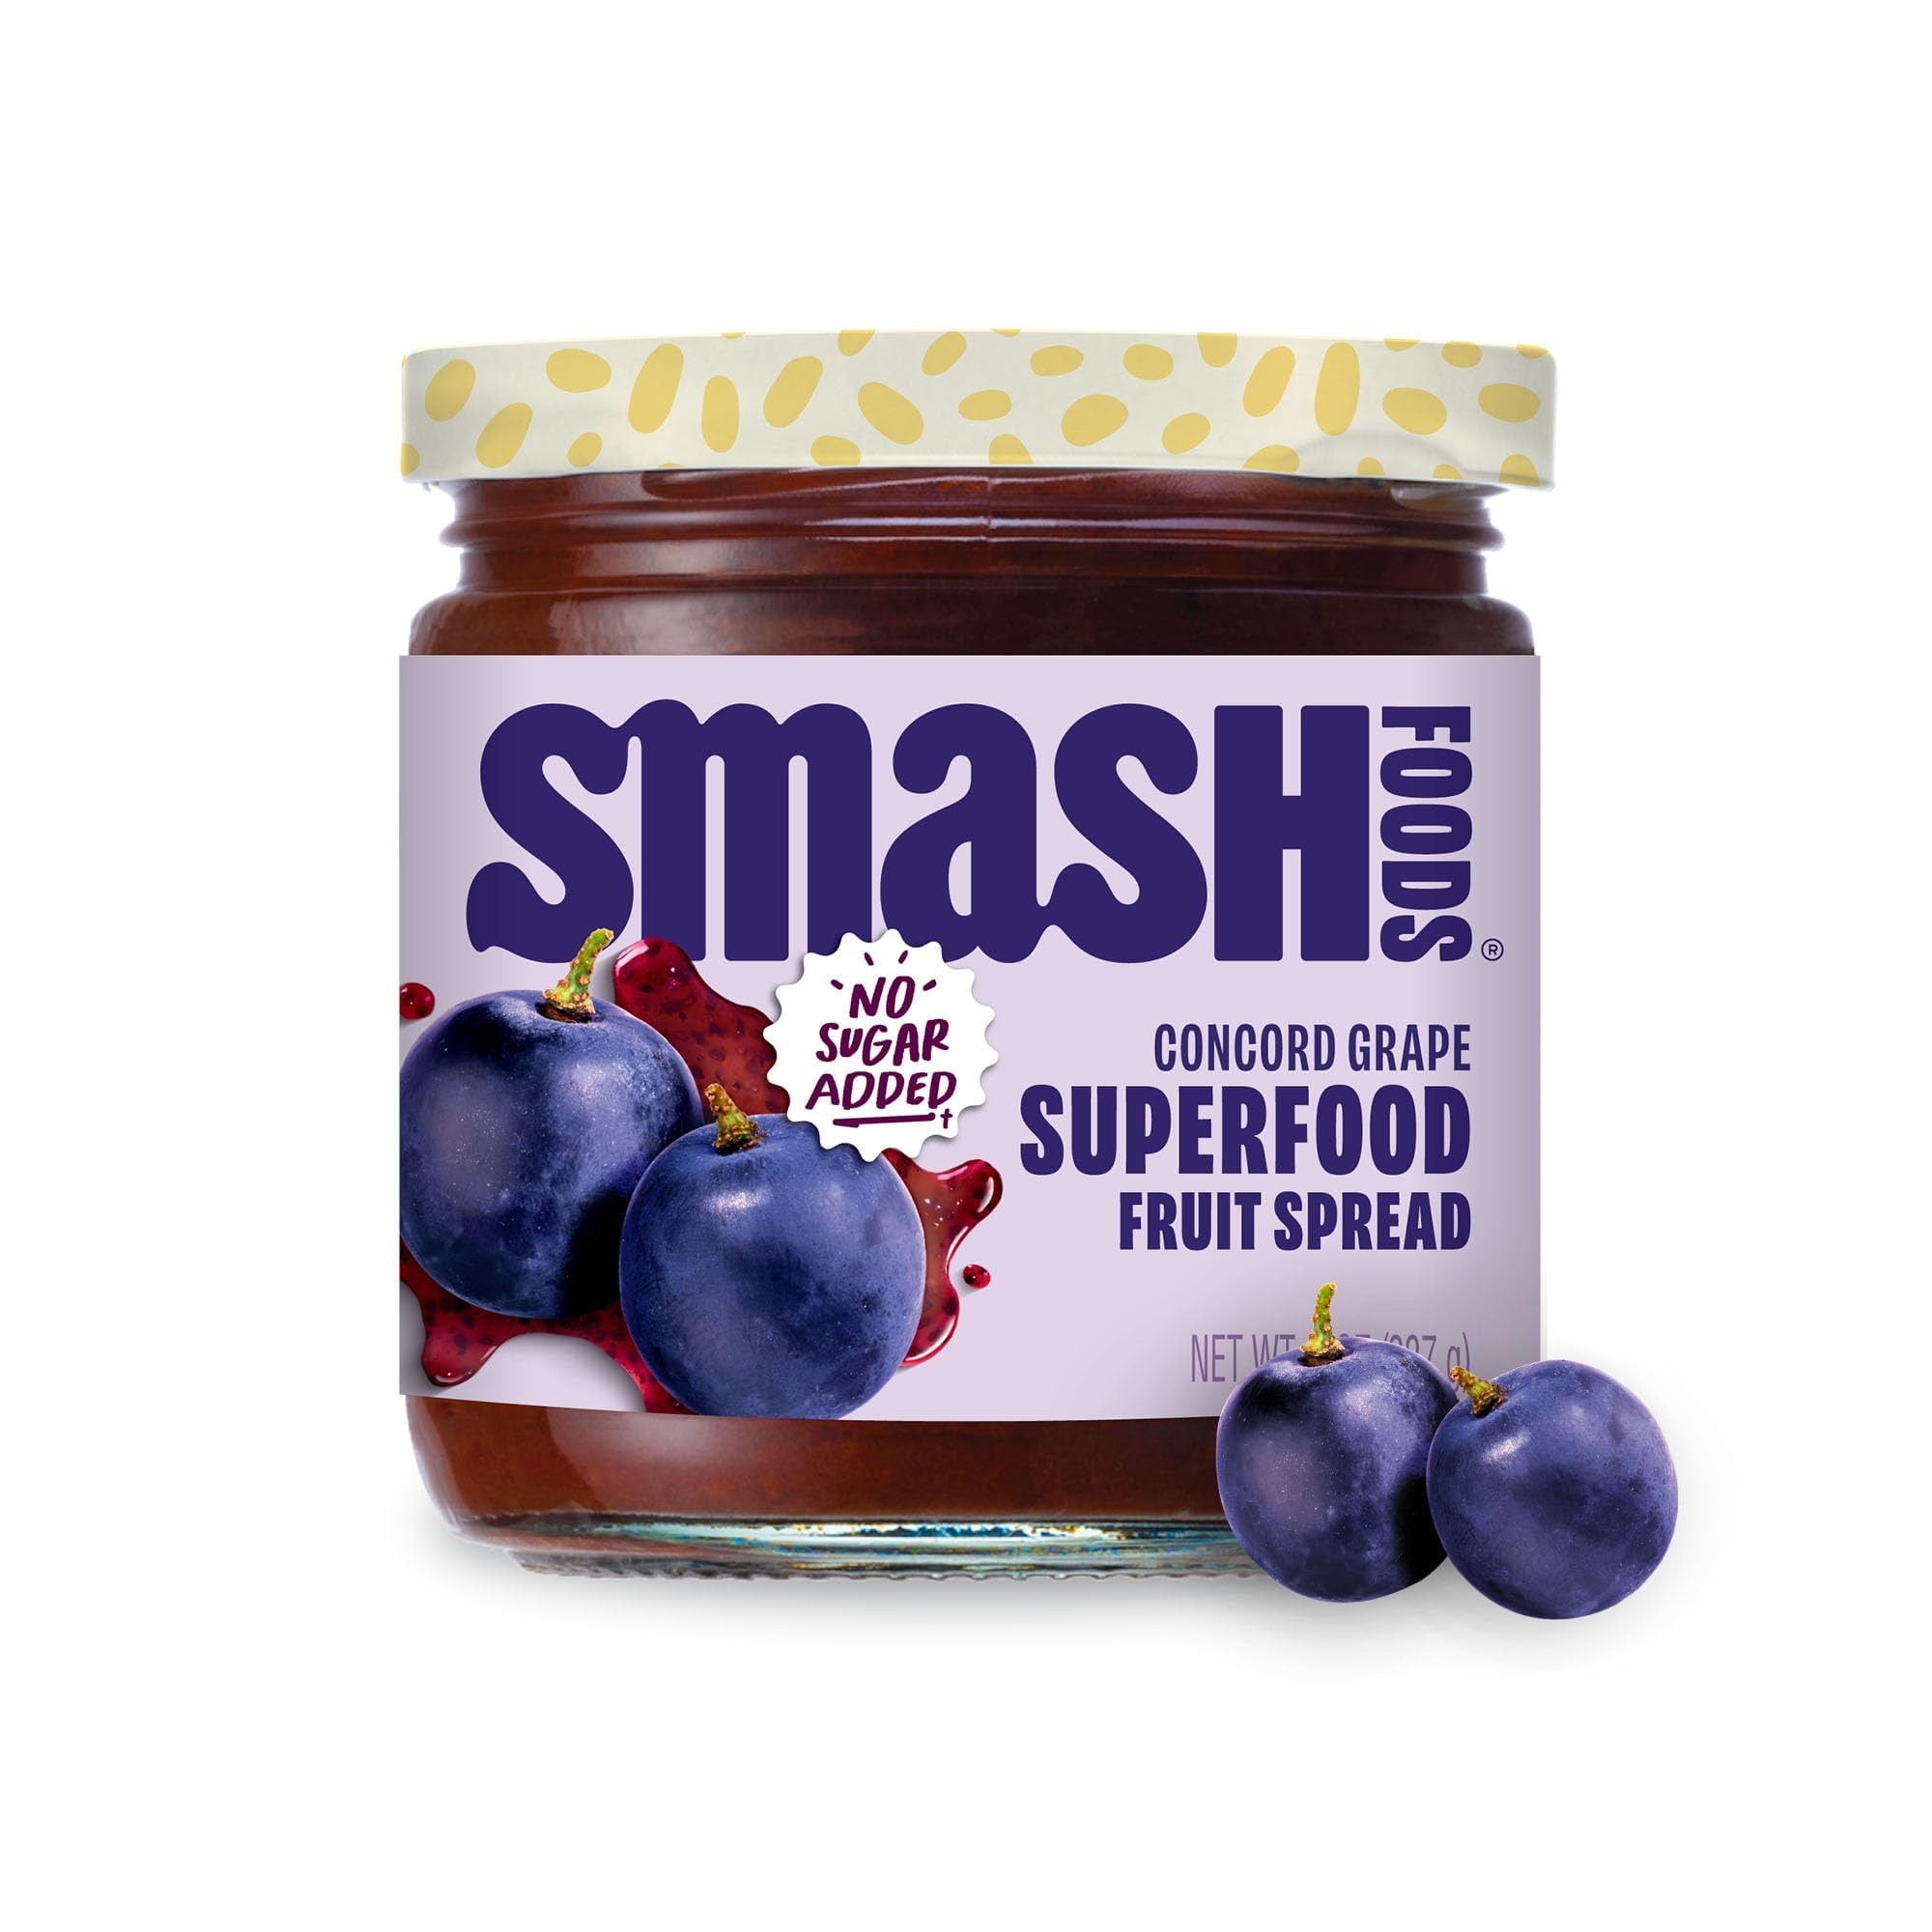
Item Name: Smash Foods Grape Jam | Low-Calorie, No Sugar Added Keto Jam with Upcycled Fruit & Chia Seeds | Vegan, Paleo Superfood Fruit Spread (1 Jar)
Bullet Point 1: DELICIOUS SUPERFOOD JAM: Chia Smash is a bold fruit spread that's bursting with real fruit, naturally sweetened with dates, and powered by chia seeds, the perfect recipe for helping you eat good and feel good too.
Bullet Point 2: NO SUGAR ADDED: Unlike other jams, jellies & sweet spreads, we've made a low calorie, low sugar jam without using stevia, erythritol, or sugar alcohols. Instead, Chia Smash uses dates to enhance the real fruit flavor with honest, wholesome sweetness.
Bullet Point 3: LOW CARB KETO + PALEO FRIENDLY: Now anyone can enjoy jam without worrying about sugar guilt, preservatives, or dietary restrictions. Chia Smash is a vegan, paleo, and keto spread that brings sweetness without the sacrifice.
Bullet Point 4: REAL NATURAL UPCYCLED INGREDIENTS: Inside every small jar of our gourmet superfood jelly is tons of omega-3s, protein, fiber, antioxidants, vitamins, and minerals, sourced naturally from 100% real, Non GMO, upcycled fruit.
Bullet Point 5: ENDLESS WAYS TO JAM: Our gourmet jam is right at home on toast, swirled into oats and yogurt, dolloped onto pancakes, presented on charcuterie food boards, or mixed into smoothies, salad dressings, baked goods, and so much more.
Value: 1.0
Unit: Count

Price: 5.37